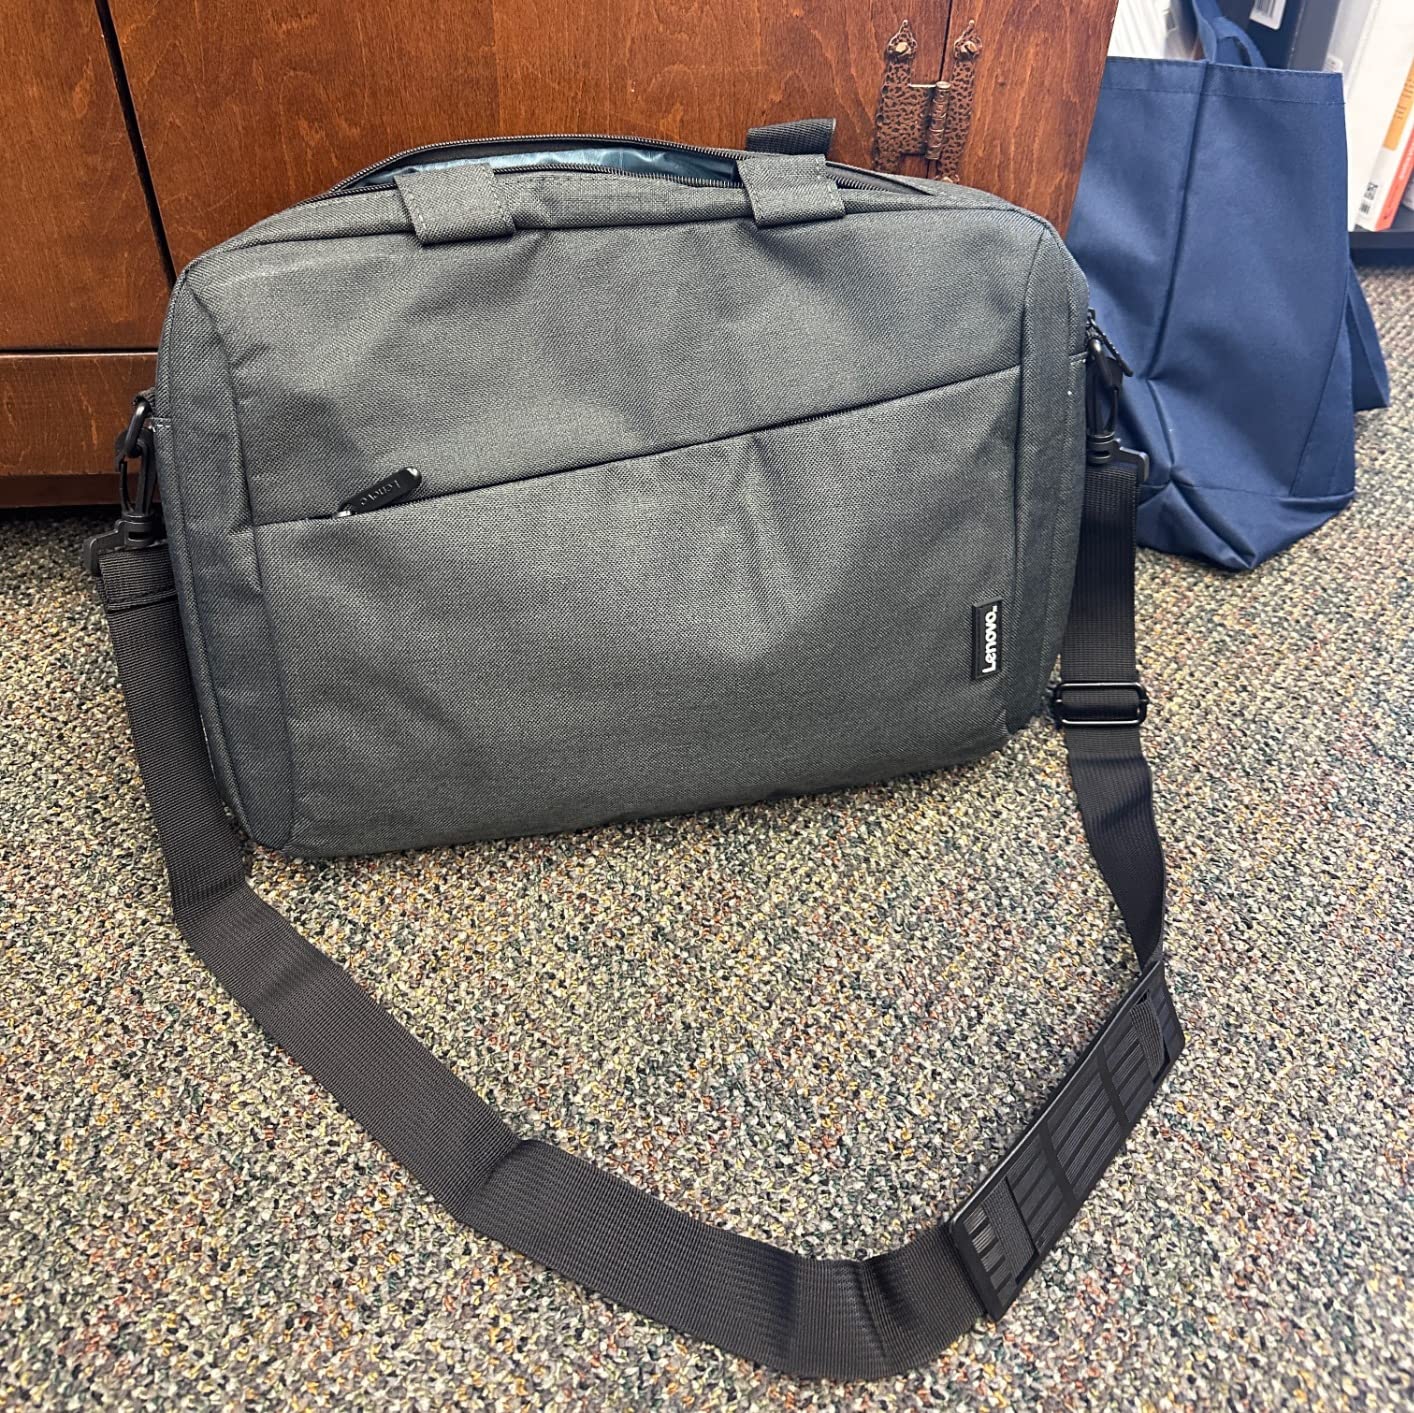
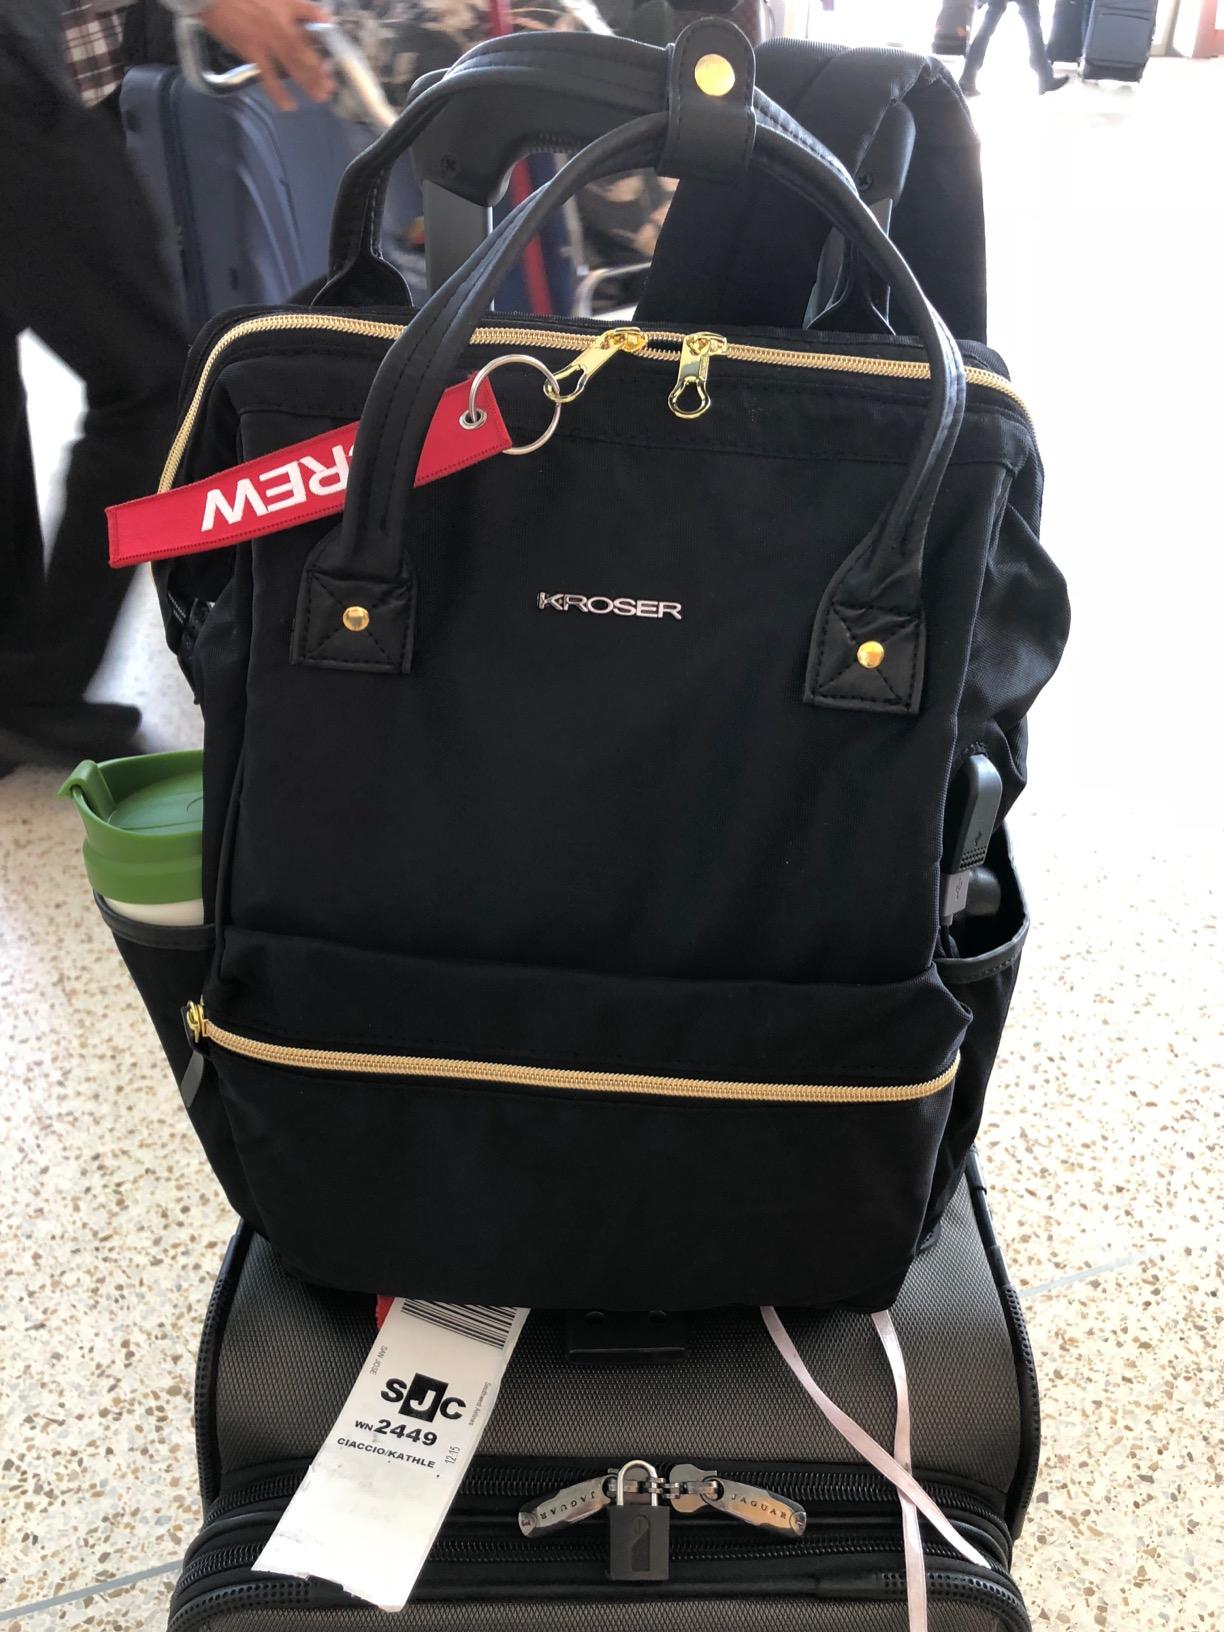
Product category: bag
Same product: no